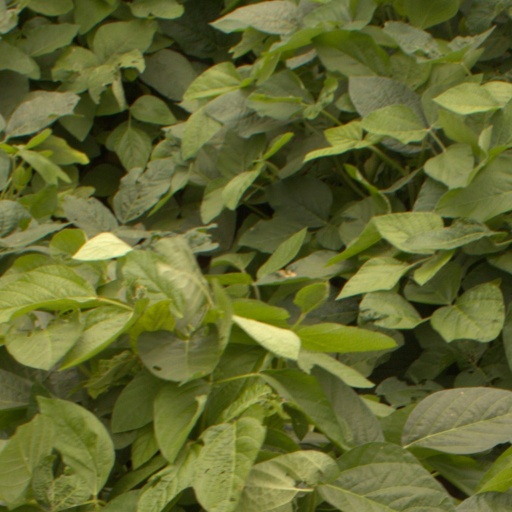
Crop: soybean